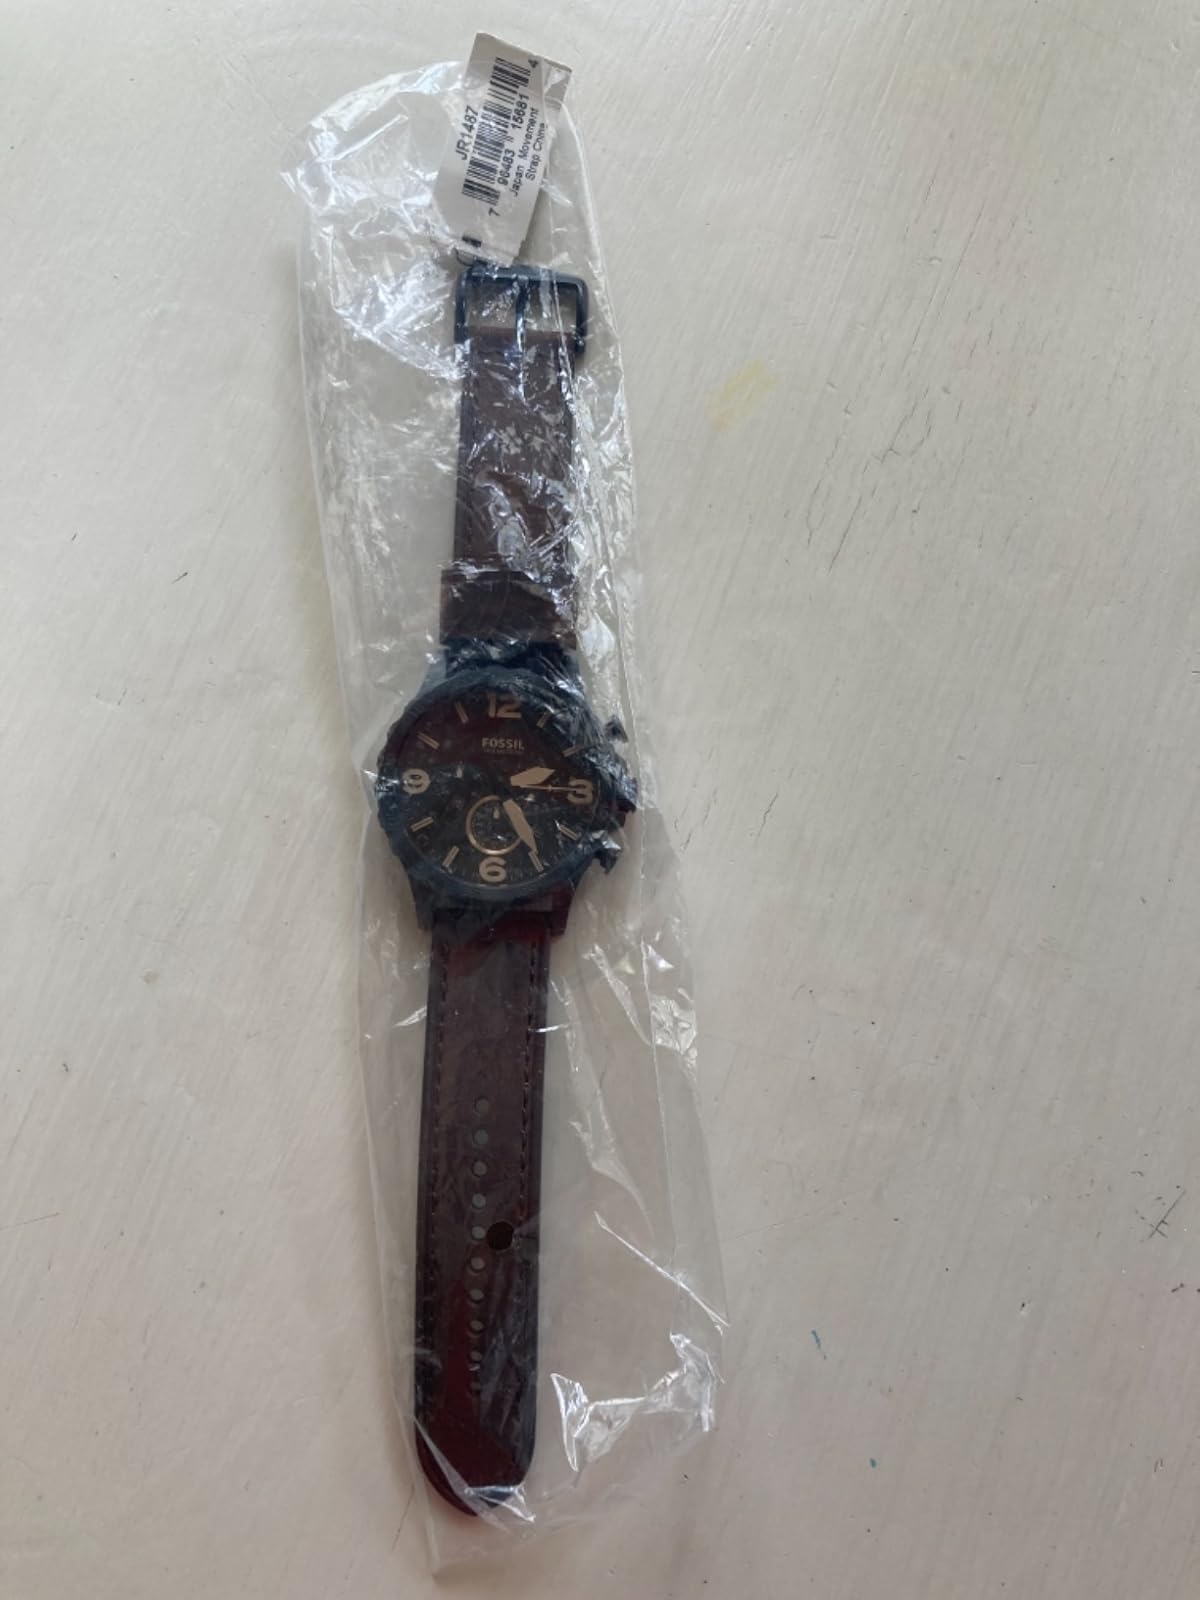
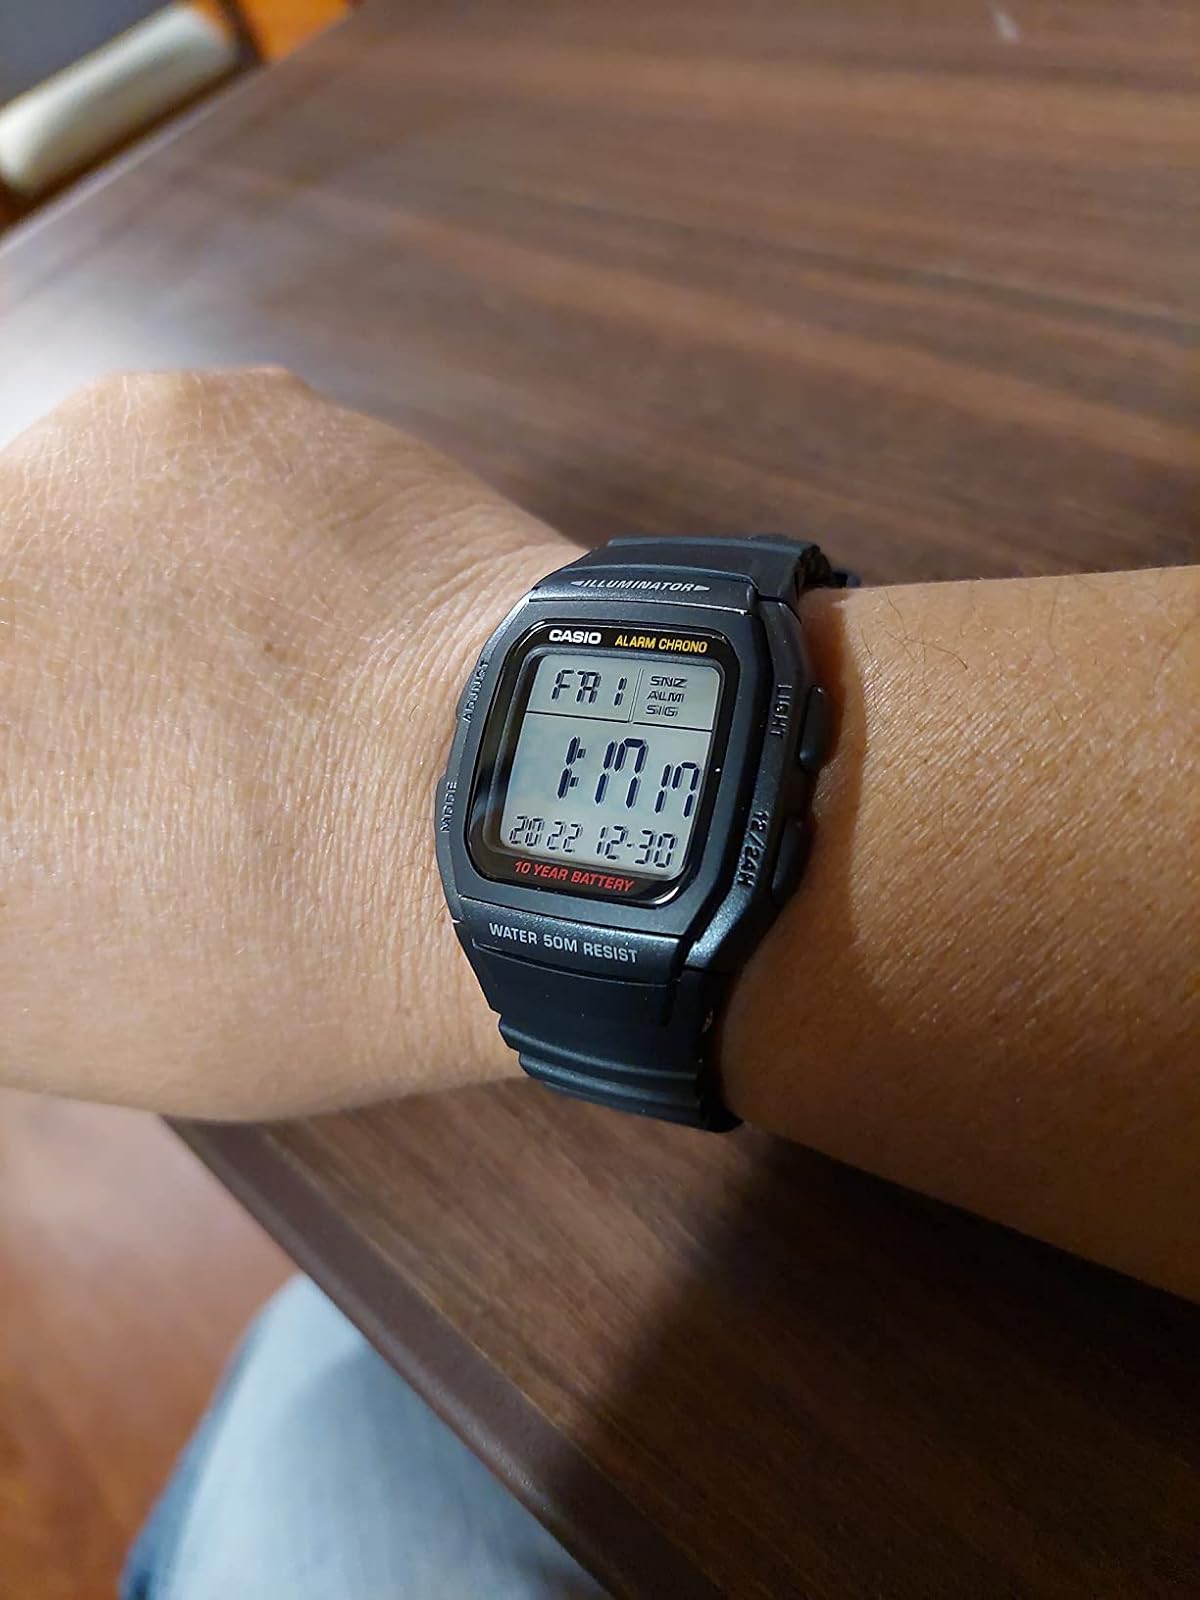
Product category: accessories_watch
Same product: no